Radar in World War II

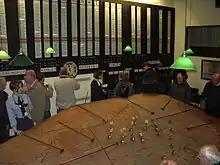
Battle of Britain operations room at RAF Uxbridge

To avoid the CH system, the "Luftwaffe" adopted other tactics. One was to approach the coastline at very low altitude. This had been anticipated and was countered to some degree with a series of shorter-range stations built right on the coast, known as "Chain Home Low" ("CHL"). These systems had been intended for naval gun-laying and known as Coastal Defence (CD), but their narrow beams also meant that they could sweep an area much closer to the ground without "seeing" the reflection of the ground or water – known as "clutter". Unlike the larger CH systems, the CHL broadcast antenna and receiver had to be rotated; this was done manually on a pedal-crank system by members of the WAAF until the system was motorised in 1941.